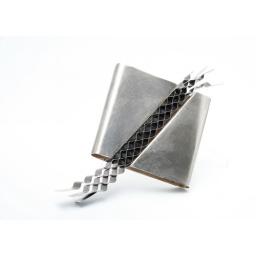
Handmade silver brooch decorated with oxidised press formed sheet silver, inspired by the ancient paper crafts of origami.